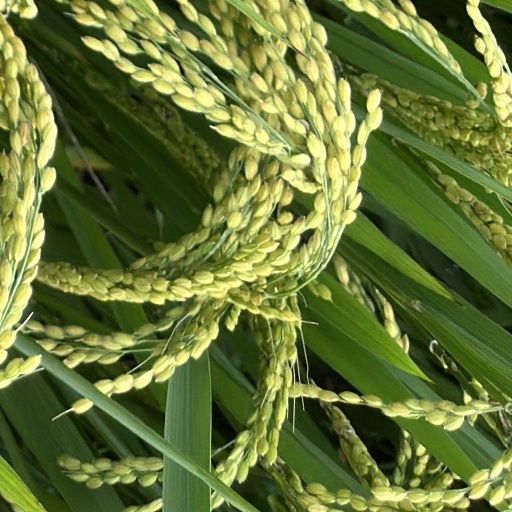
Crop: rice